Mannheim City Airport

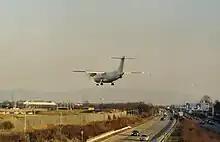
A Dornier 328 approaching Runway 09

In 1983, a test flight for STOL (short take-off and landing) aircraft took place with a four-engined Dash-7 turboprop aircraft.